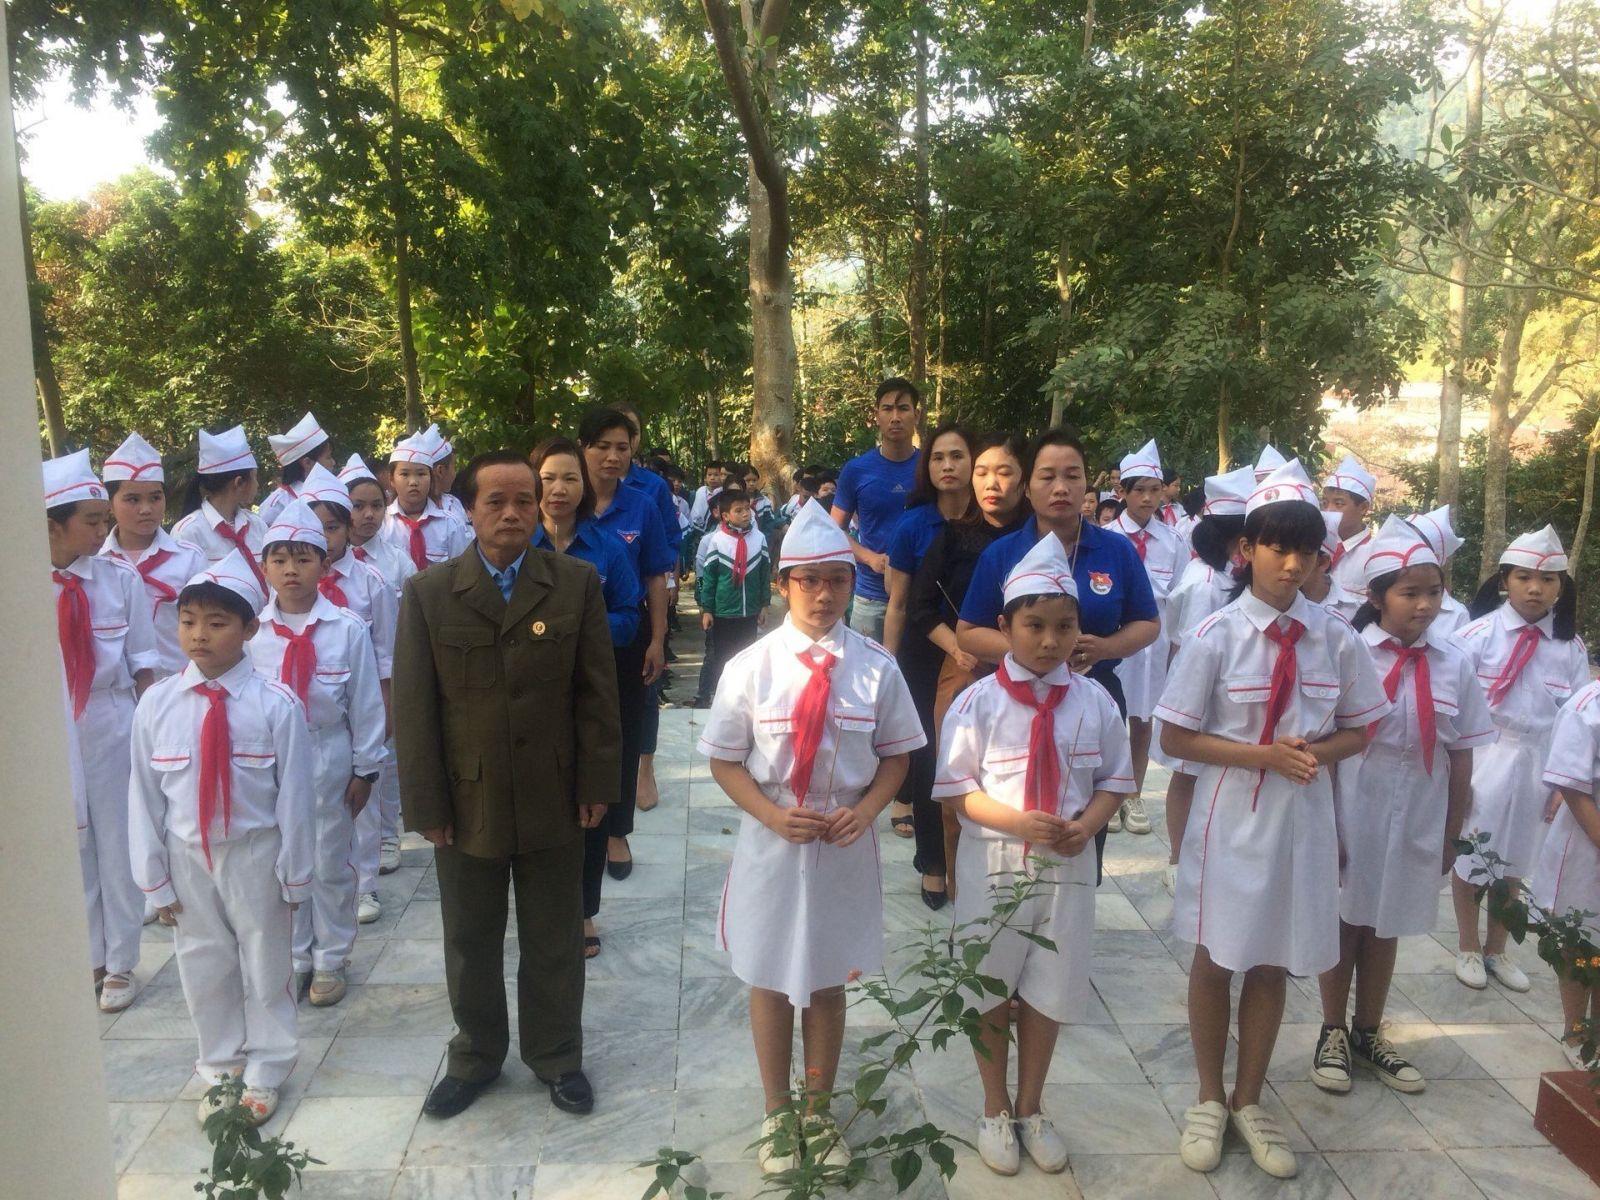
có một người đàn ông mặc áo khoác màu xanh lá cây đậm trong khung hình này